Pauline Bray Fletcher

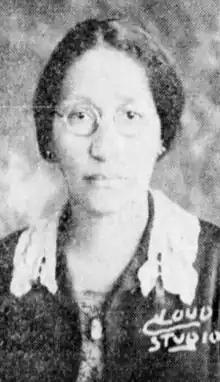
Pauline Bray Fletcher, from a 1927 newspaper

Pauline Bray Fletcher (May 8, 1884 – November 11, 1970), sometimes written as Pauline Braye Fletcher, was an American registered nurse and promoter of outdoor camping for black children in the Jim Crow South.